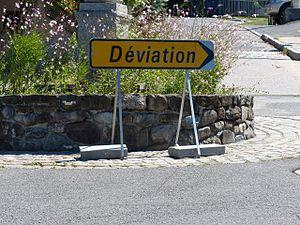
Panneau KD22a à Lucinges, France
Les routes ouvertes à la circulation publique sont parfois affectées par des obstacles ou dangers dont l'existence est temporaire. Au sein des techniques d'exploitation qui visent à maintenir dans ces circonstances un certain niveau de service, la signalisation temporaire a pour objet d'avertir et de guider l'usager, afin d'assurer sa sécurité et celle du personnel et de favoriser la fluidité de la circulation.
La signalisation routière de direction en France vise à donner aux usagers de la route les informations suffisantes pour, d’une part se rendre d’un point à un autre, tant dans le cadre d’un trajet sur une longue distance que pour un trajet entre lieux proches et, d’autre part, à un carrefour donné, de se situer par rapport aux localités les plus proches.